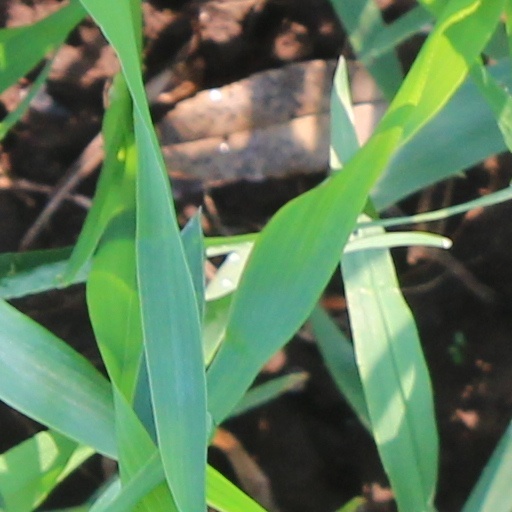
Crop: wheat